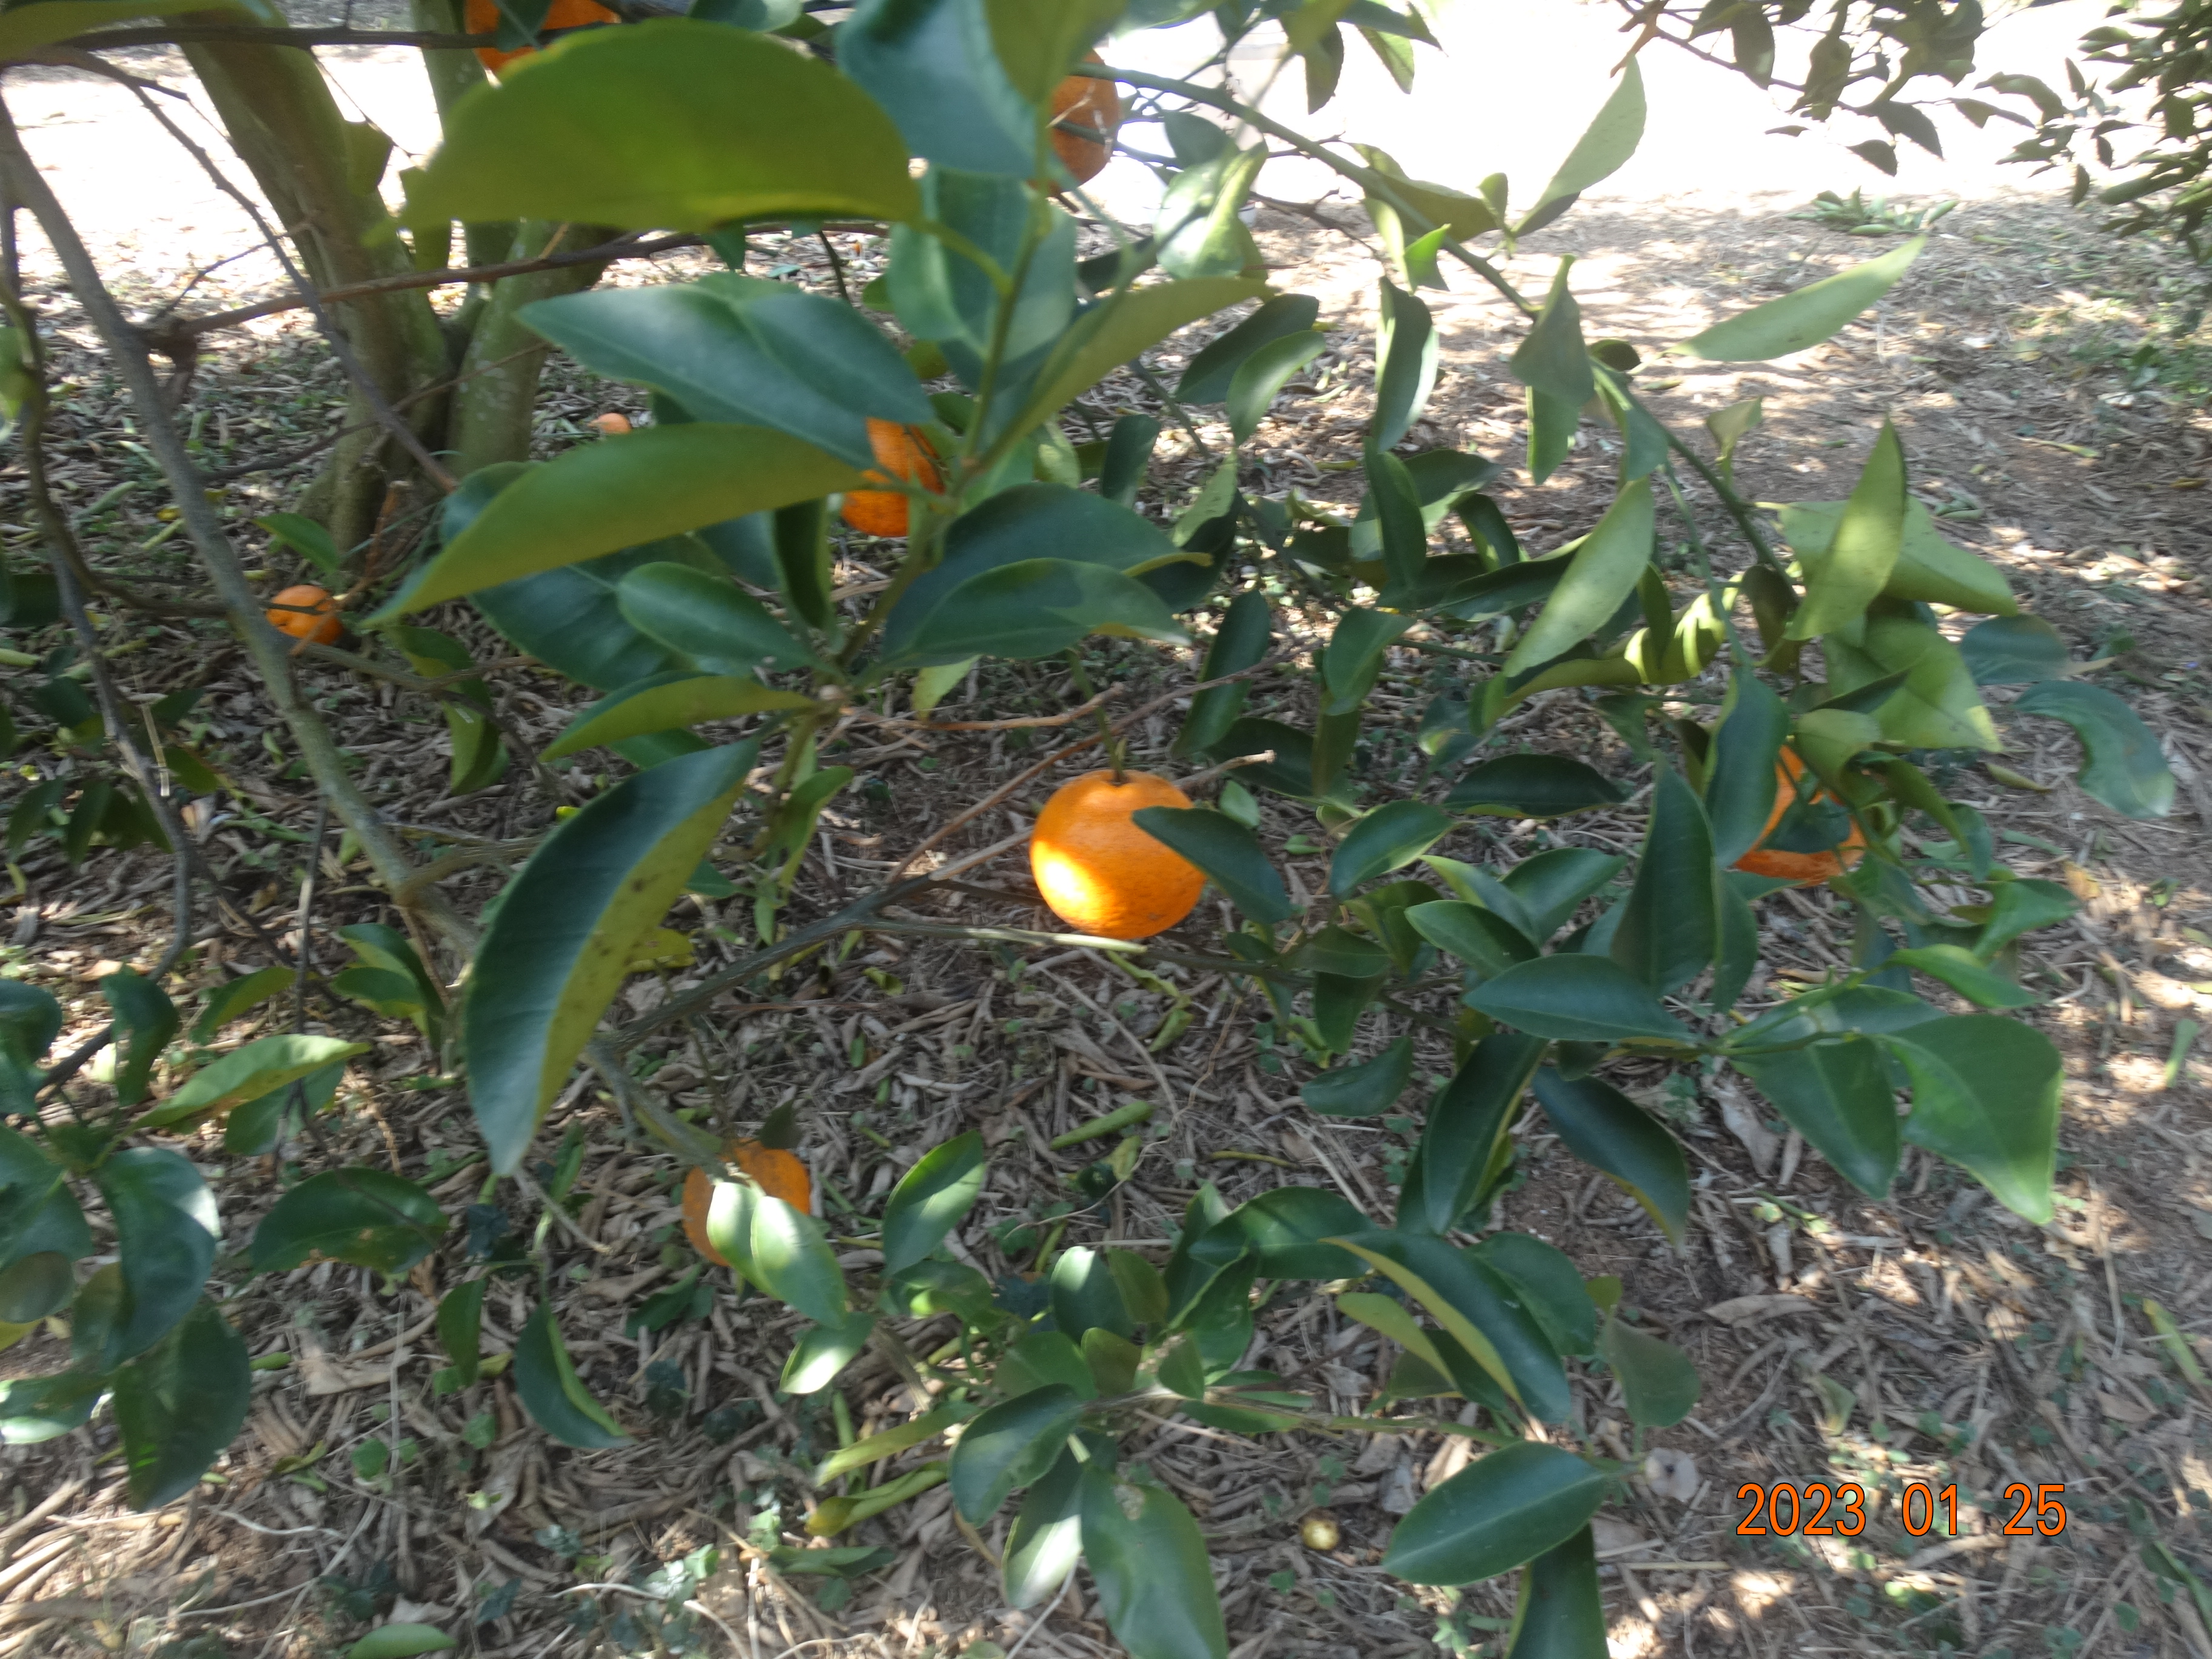
Citrus fruit variety: ponkan